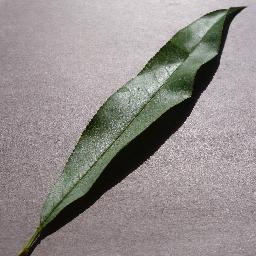
Label: Peach___healthy